Kathleen Woodward

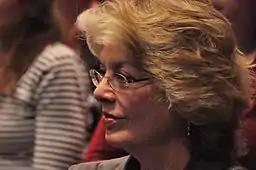
Kathleen Woodward in 2010

Kathleen Woodward is an American academic. She is a Lockwood Professor in Humanities and in English at the University of Washington and has been the Director of the Simpson Center for the Humanities since 2000. Her areas of specialization include 20th-century American literature and culture; discourse of the emotions; technology and science studies; and age studies; digital humanities; and gender, women, and sexuality studies. She is working on risk in the context of globalization and population aging. Her writing talks about the invisibility status of older women and she advocates for an arena of visibility.